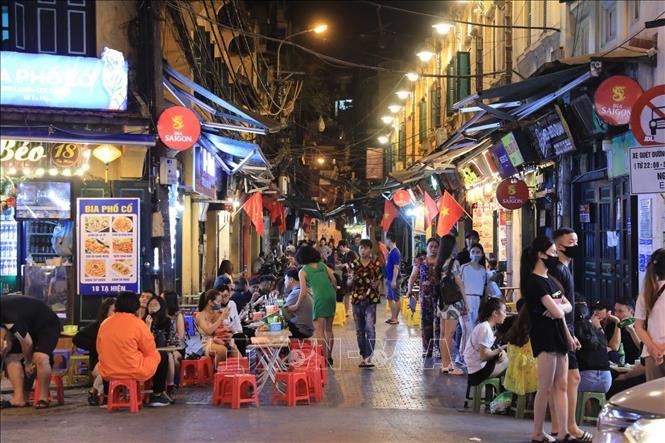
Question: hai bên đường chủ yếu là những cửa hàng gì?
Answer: cửa hàng ăn uống